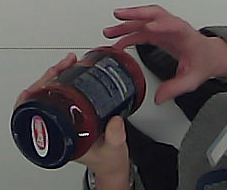
Product: barilla_pomodoro